Oakland Community College

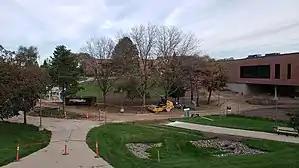
Auburn Hills Campus

The Auburn Hills campus is located off M-59 in Auburn Hills, across the road from Chrysler Headquarters and near I-75. Built on a former Army Nike missile site in then-Pontiac Township, Auburn Hills was one of the two original OCC campuses (along with Highland Lakes), opening for classes in the fall of 1965. OCC originally coined the name "Auburn Hills," fourteen years before Pontiac Township incorporated as the City of Auburn Hills.